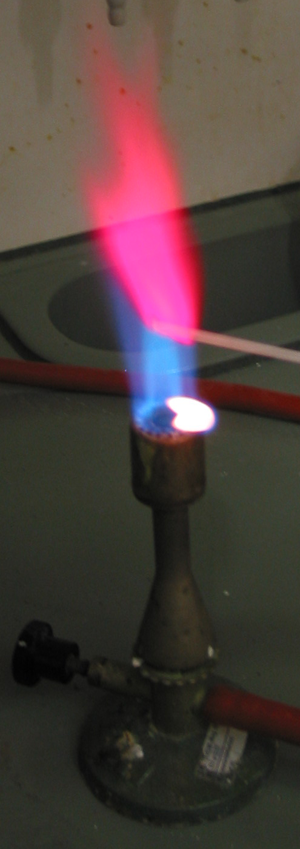
En chimie analytique, la spectrophotométrie d'émission de flamme ou plus simplement spectrométrie d'émission de flamme est une technique de spectroscopie atomique utilisée pour la quantification des métaux à l’état de traces ou non et est particulièrement utile pour l’analyse dans des matrices biologiques, telles que le sérum et l'urine.